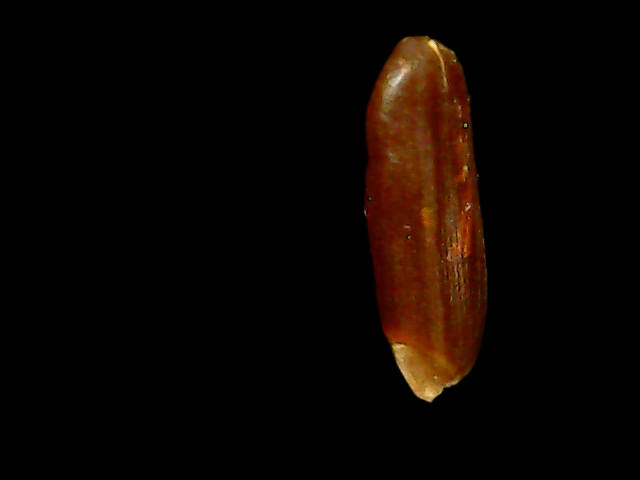
Rice variety: Binadhan20